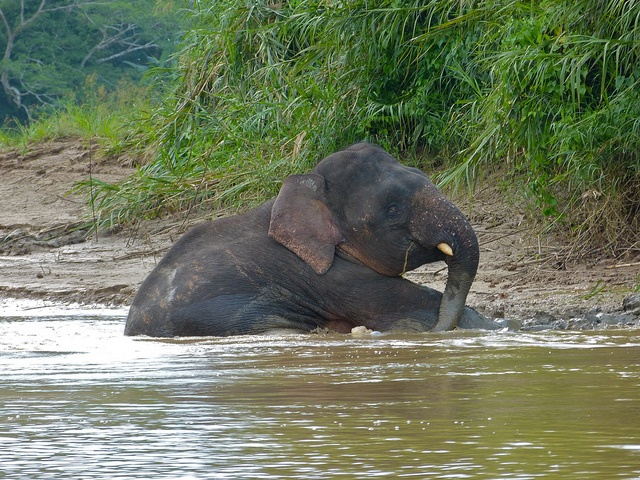
A baby elephant happily playing in some shallow water.
Adult elephant frolicking in water in native setting.
a big grey elephant bathing in the water
A large elephant laying in the water outside.
An elephant is sitting halfway in the water.